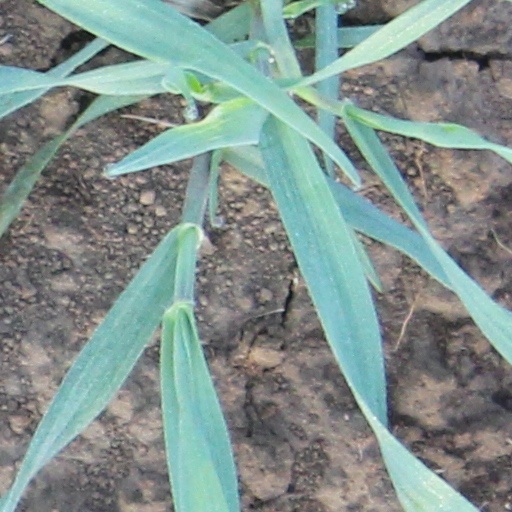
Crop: wheat